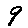
Label: 9